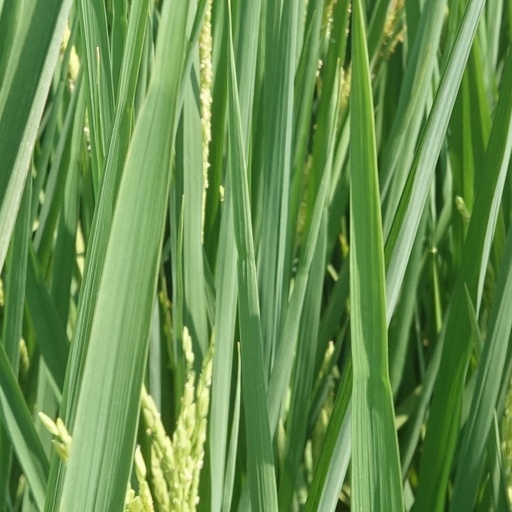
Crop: rice